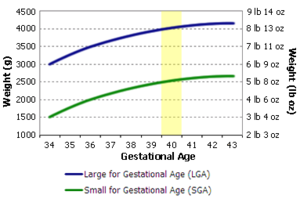
Gestationsalder
Graf over sammenhængen mellem gestationsalder og fostrets vægt
Gestationsalder er et fosters aktuelle alder. Hos mennesker regnes i praksis fra sidste normale menstruations første dag, selvom ægløsning først finder sted ca. 14 dage senere. Mennesker fødes i gennemsnit ved gestationsalderen 280 dage = 40 uger. To tredjedele indenfor ±10 dage. Mere præcis gestationsalder kan ofte opnås ved beregning ud fra målinger under ultralydsscanning.